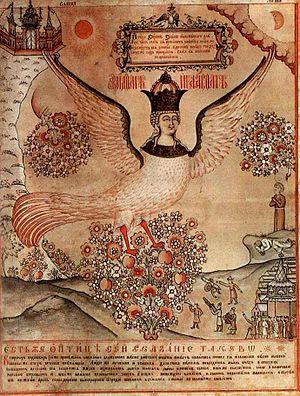
Sirin ou Sirine est une créature mythologique slave que l’on trouve plus particulièrement dans les légendes russes. Elle a la tête et le buste d’une très belle femme et le corps d’un oiseau. Elle est un des oiseaux prophétique du folklore russe avec Alkonost et Gamayun. Conformément à la légende, elle vit dans les « terres indiennes » proche d’Éden ou autour du fleuve Euphrate.